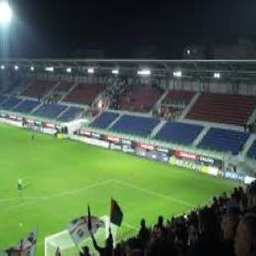
Rheinpark Stadium